Nicknames of Indianapolis

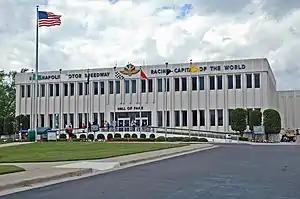
Indianapolis Motor Speedway Museum in Speedway. The "Racing Capital of the World" moniker is visible on the museum's front facade.

"Crossroads of America" was first used in reference to the numerous railroads that intersected Indianapolis in the late 19th century. In the 20th century, the moniker evolved to reference the city's proximity to important highways. First adopted in 1937 as the state of Indiana's official state motto, it was later adopted as the city's official slogan in 1988.